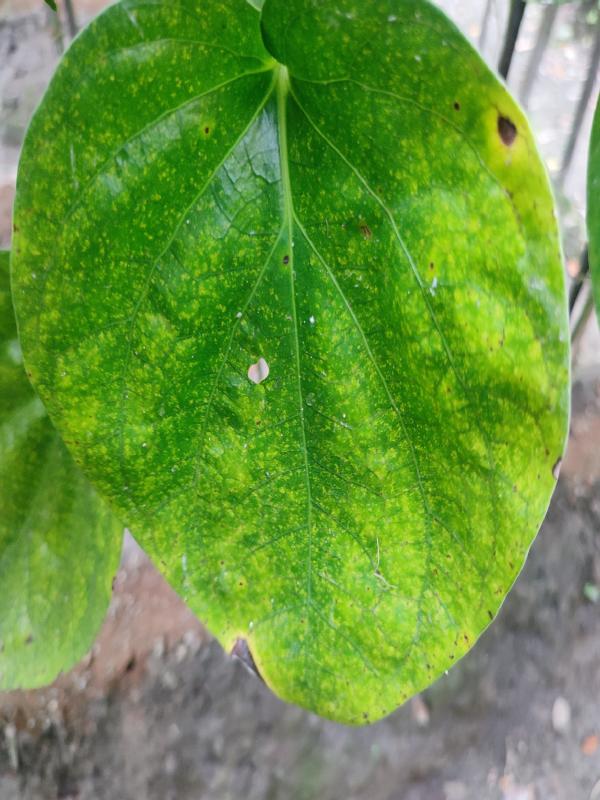
Label: Bacterial_Leaf_Disease